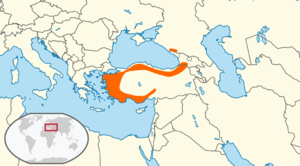
La Sittelle de Krüper est une espèce d'oiseaux de la famille des Sittidae. C'est une sittelle petite à moyenne, mesurant 12,5 cm de longueur. Les parties supérieures sont bleu-gris, avec la moitié avant de la calotte noire chez les adultes des deux sexes, mais dont la délimitation arrière est moins nettement marquée chez la femelle. L'espèce a un trait oculaire noir ou gris, et un sourcil blanc bien marqué. Les parties inférieures sont gris-bleu chez le mâle, et gris chamoisé chez la femelle, avec une grande tache pectorale rousse en forme de croissant. Cette sittelle se nourrit d'insectes à la belle saison et de graines, notamment de pins, en automne et en hiver. La reproduction prend place entre mars et mai, et le nid est généralement placé dans le trou d'un arbre. La ponte compte cinq à sept œufs, couvés par la femelle nourrie par le mâle. Les deux parents participent au nourrissage des jeunes.